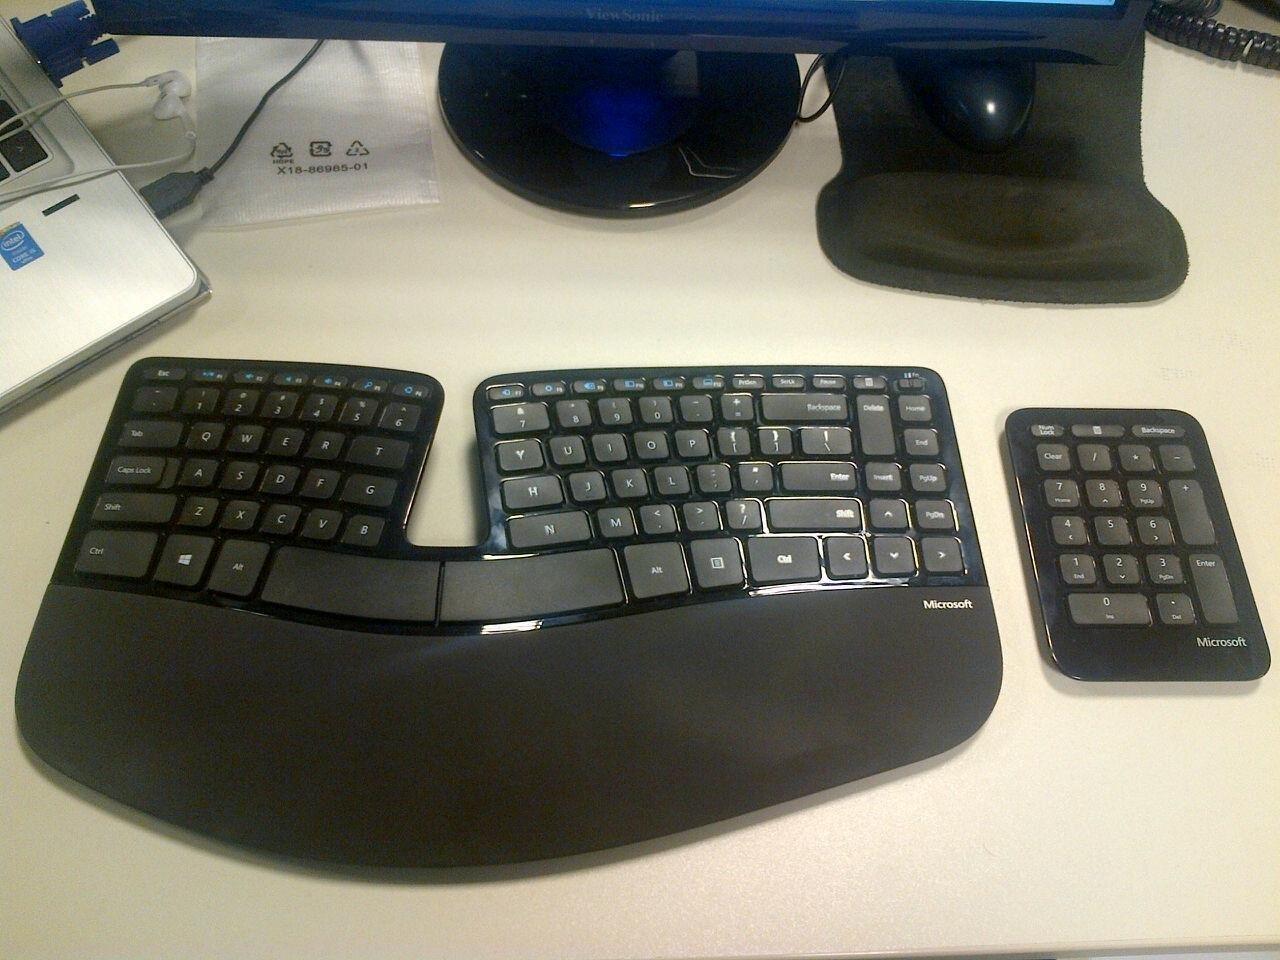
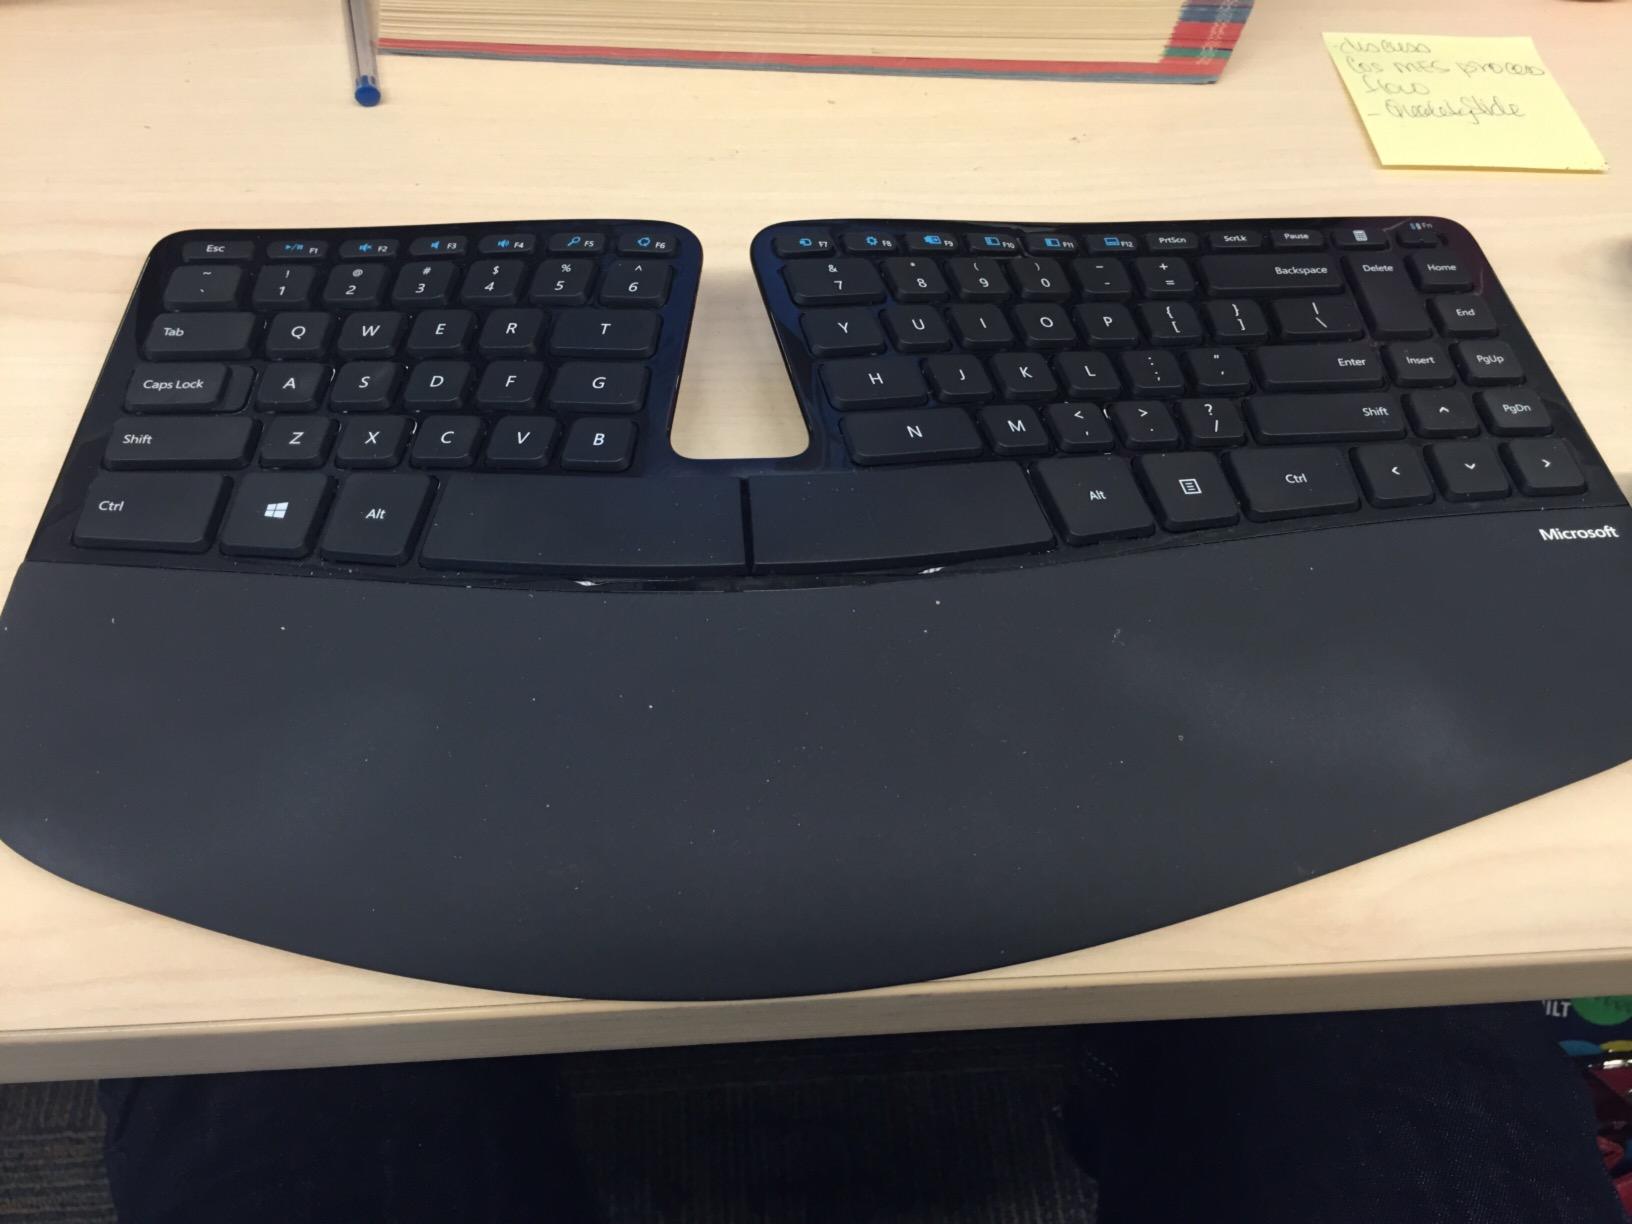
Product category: keyboard
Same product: yes